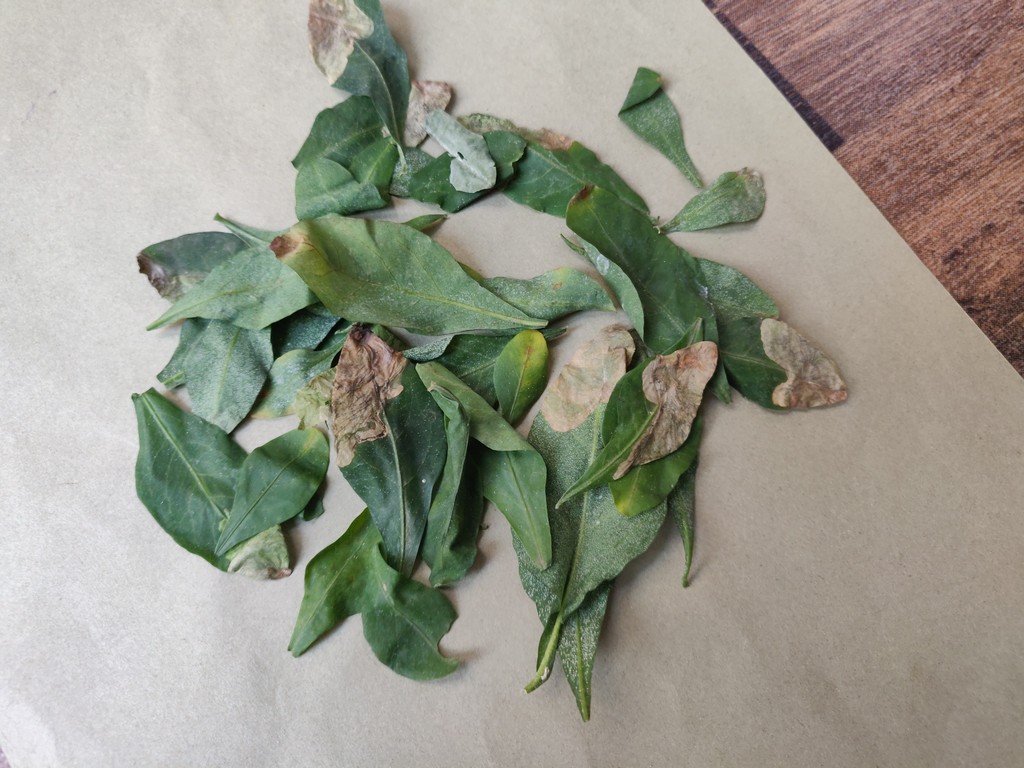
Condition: Unhealthy
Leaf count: multiple
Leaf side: unknown